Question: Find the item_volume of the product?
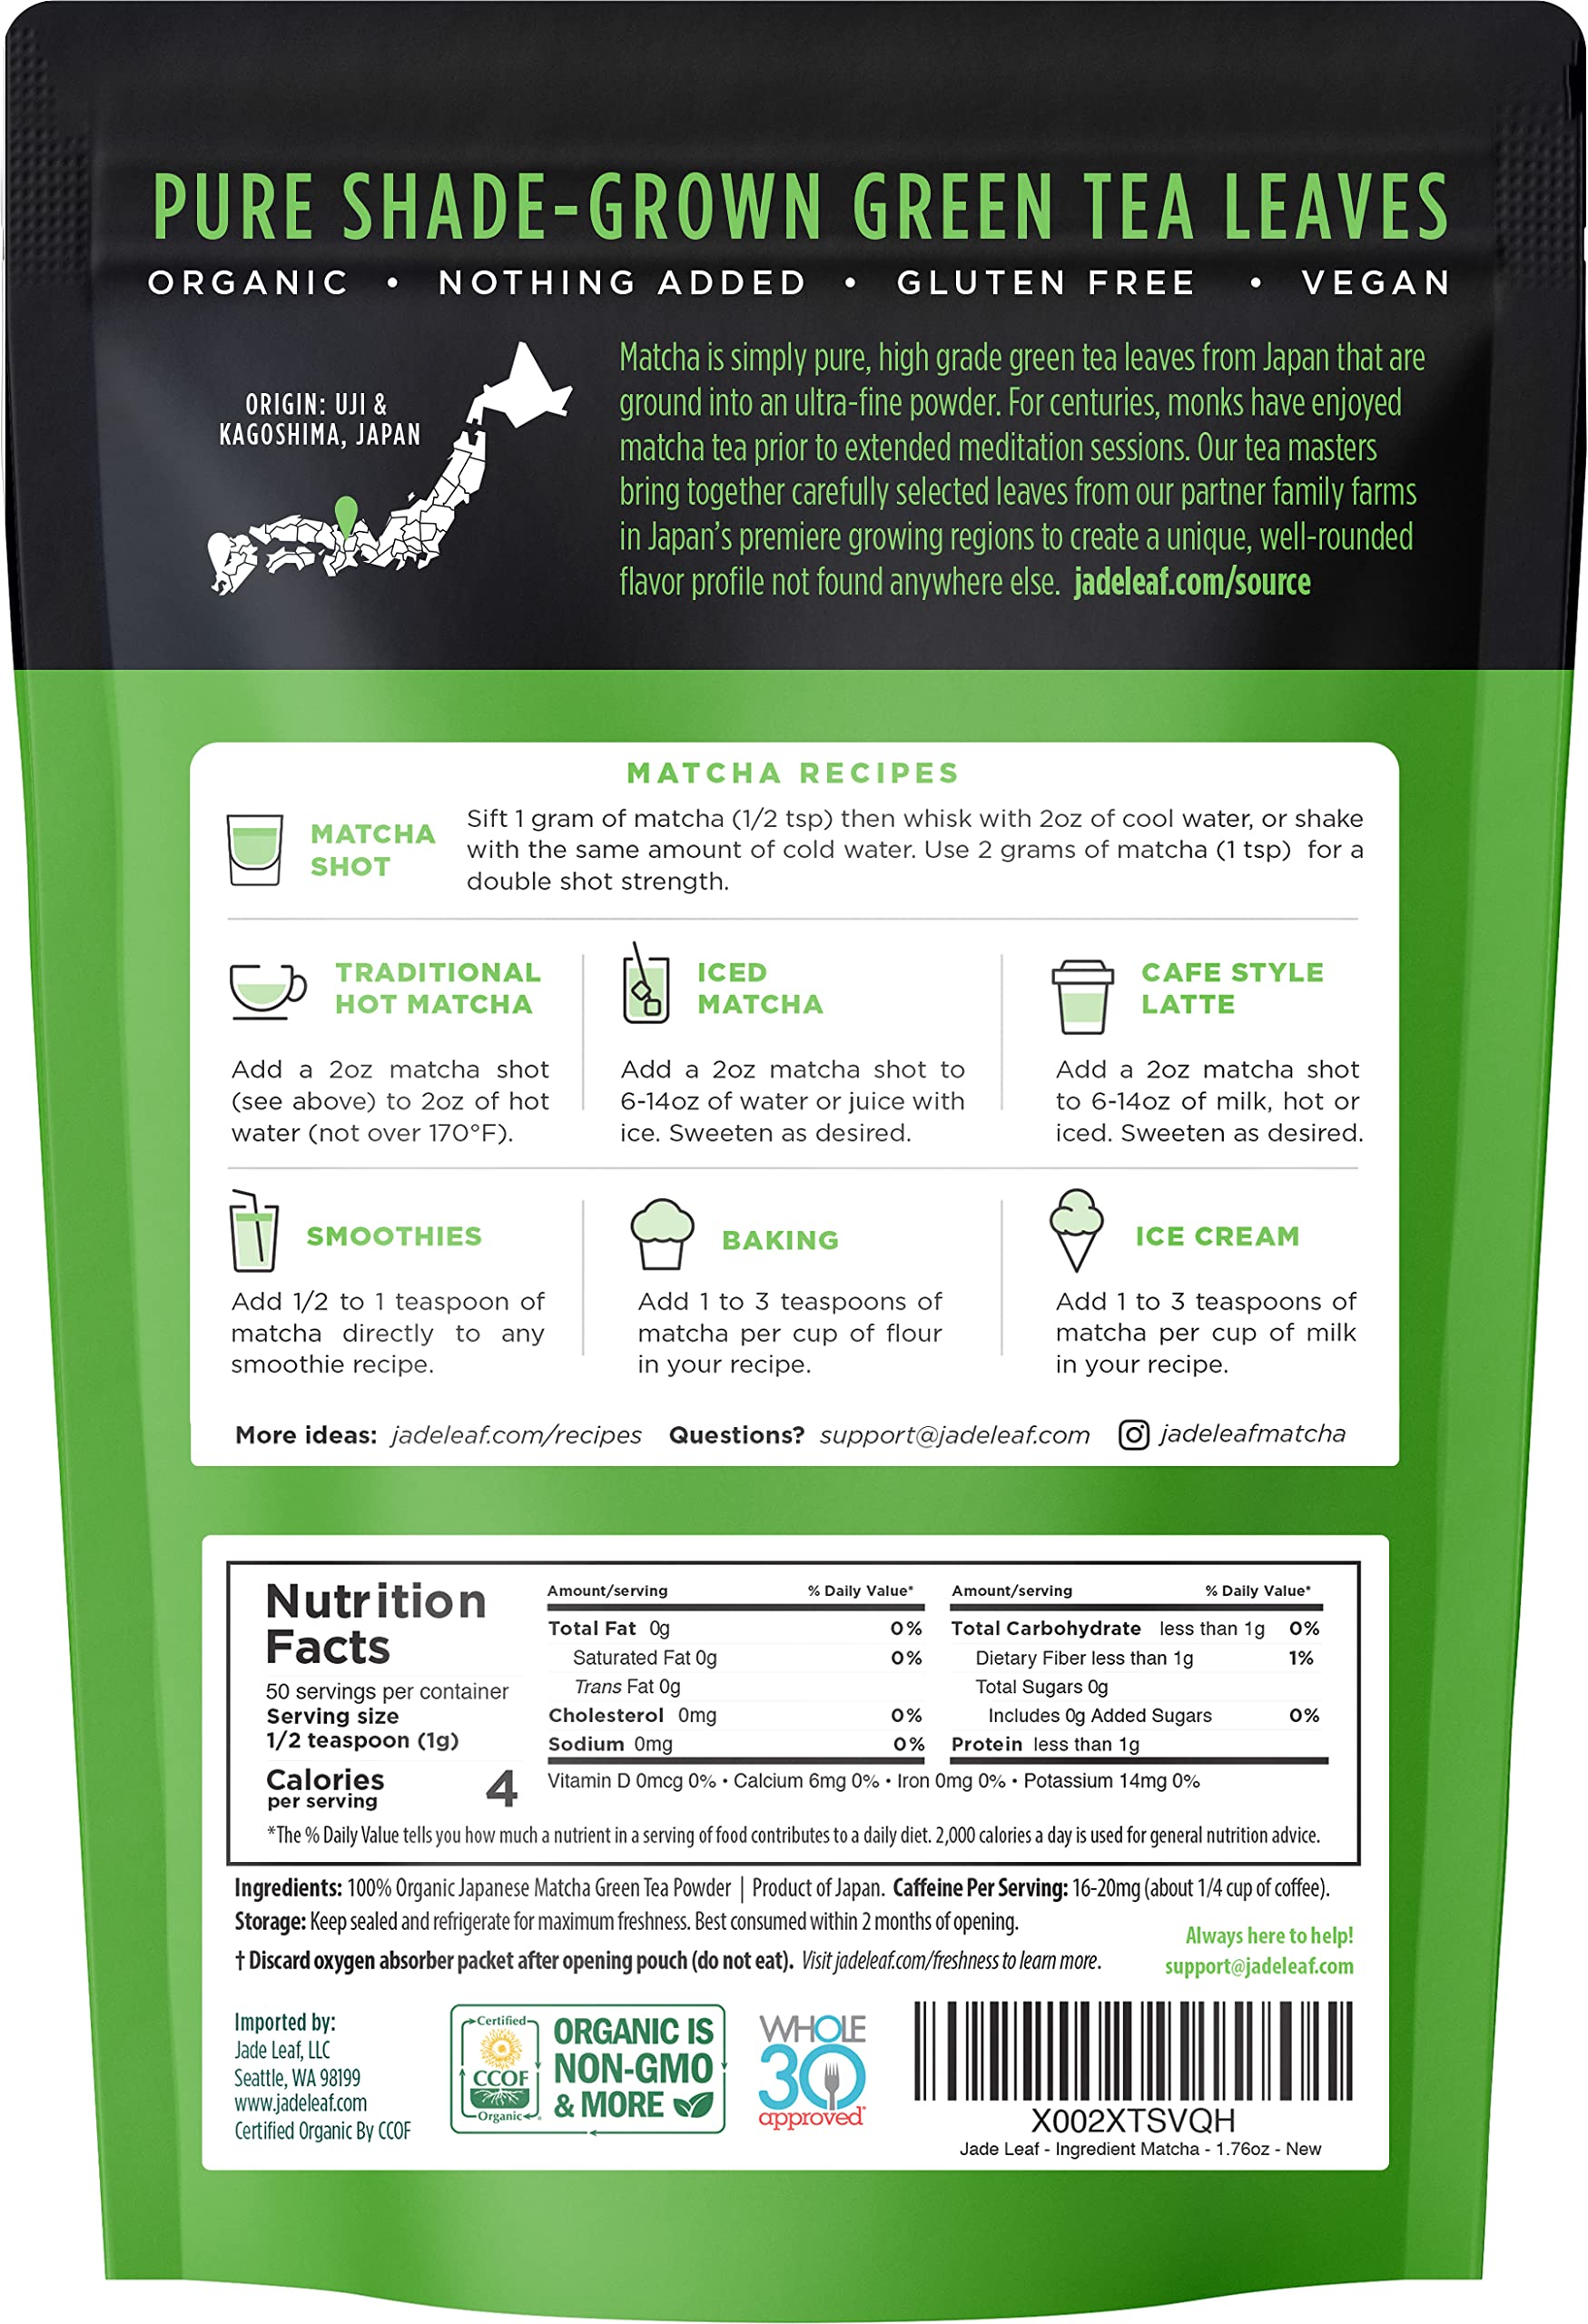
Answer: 2.0 fluid ounce